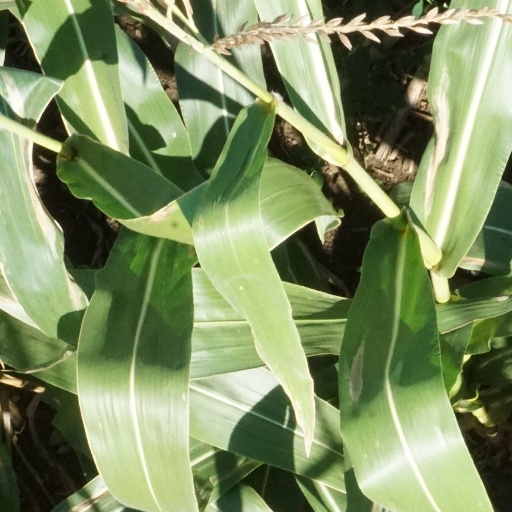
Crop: maize; corn